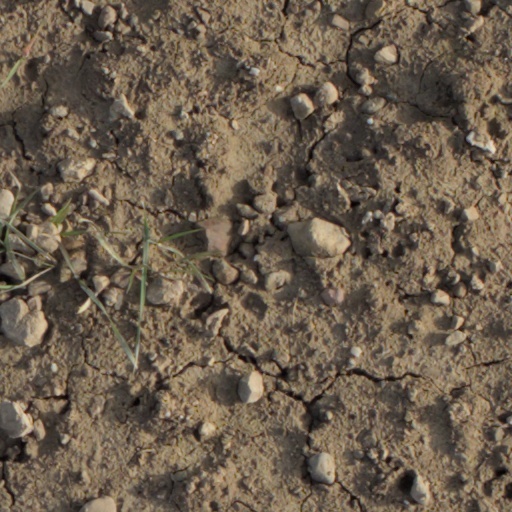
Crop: wheat